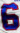
Number: 6